Kangaroo Island

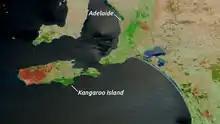
False colour imagery from Terra satellite showing burnt area from 2019–20 bushfire season

Having a warm-summer Mediterranean climate ("Csb"), the winters between June and September are mild and wet, the summers usually warm and dry. Tempered by the ocean, particularly on the coastline, maximum temperatures in summer rarely exceed .